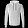
Label: Pullover